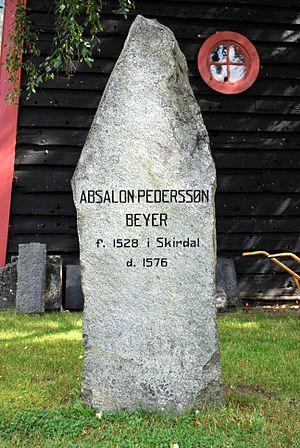
Absalon Pederssøn Beyer né en 1528 à Aurland et décédé le 9 avril 1575 à Bergen était un pasteur, historien et écrivain norvégien. Beyer est la figure centrale de l'humanisme de Bergen. En tant que théologien et faisant partie de la première génération de pasteurs après la Réforme protestante, il a grandement œuvré pour le luthéranisme en Norvège.